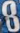
Number: 8